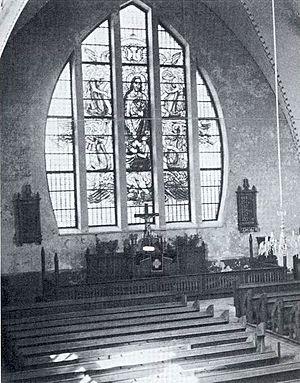
La province de Viipuri, appelée gouvernement de Vyborg de 1743 à 1917, est une ancienne province de la Finlande, indépendante de 1917 à 1947. Aujourd'hui elle fait partie de l'oblast de Léningrad.